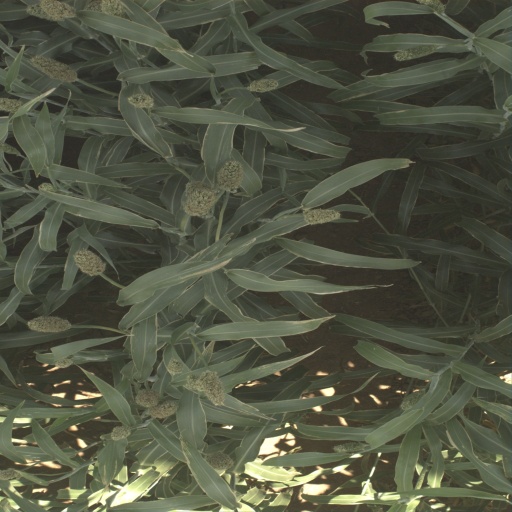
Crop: sorghum